Michael Wilton

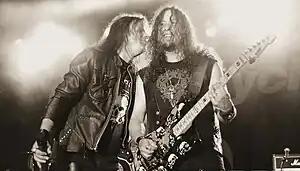
Queensrÿche singer Todd La Torre with Michael Wilton.

After high school, Wilton attended the Cornish Institute of Allied Arts in Seattle (now known as Cornish College of the Arts), where he studied among others music theory, jazz improvisation, gamelan music and classical music (piano and guitar). This was a big step in his life as he began to appreciate more ethnic and improvisational music, which later gave him influences as a progressive rock musician. After studying for 1–5 years, he ran out of money, but by this time, he had met bass guitarist Eddie Jackson and drummer Scott Rockenfield. In 1980, Wilton and Rockenfield had founded a band called Cross+Fire, which DeGarmo and Jackson joined shortly thereafter. The quartet began to play at parties, by which time they called themselves The Mob. In late summer of 1982, Geoff Tate was involved as vocalist to record a four-song demo. The band changed its name to Queensrÿche, and the demo was released in 1983 as the eponymous EP "Queensrÿche".